Forces on sails

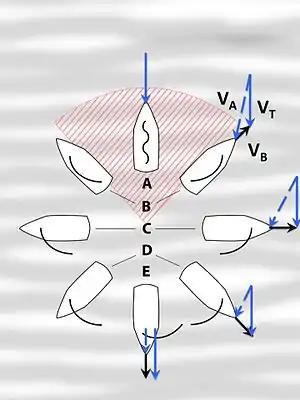
Points of sail (and "predominant sail force component" for a displacement sailboat).A. Luffing ("no propulsive force") — 0–30°B. Close-Hauled ("lift")— 30–50°C. Beam Reach ("lift")— 90°D. Broad Reach ("lift–drag")— ~135°E. Running ("drag")— 180°True wind (V) is the same everywhere in the diagram, whereas boat velocity (V) and apparent wind (V) vary with point of sail.

Forces on sails result from movement of air that interacts with sails and gives them motive power for sailing craft, including sailing ships, sailboats, windsurfers, ice boats, and sail-powered land vehicles. Similar principles in a rotating frame of reference apply to windmill sails and wind turbine blades, which are also wind-driven. They are differentiated from forces on wings, and propeller blades, the actions of which are not adjusted to the wind. Kites also power certain sailing craft, but do not employ a mast to support the airfoil and are beyond the scope of this article.